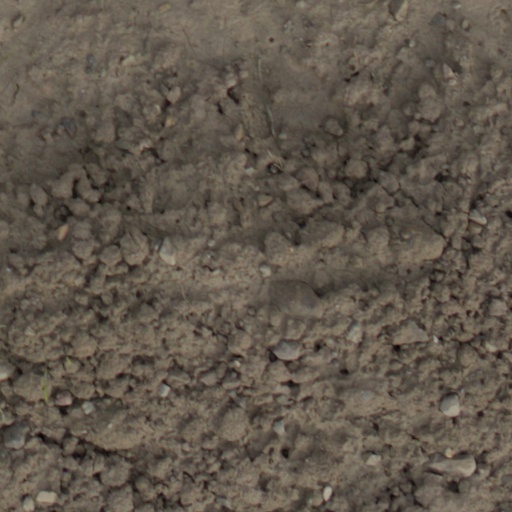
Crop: wheat